Bartholomew Price

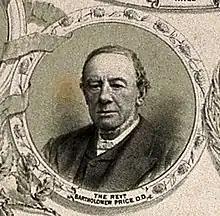

Reverend Bartholomew Price (181829 December 1898) was an English mathematician, clergyman and educator.